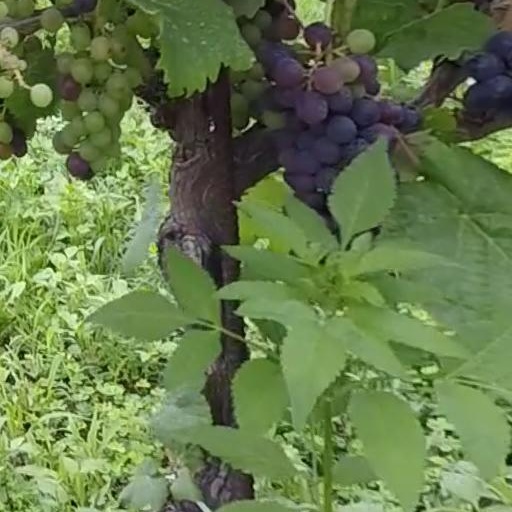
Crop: grape